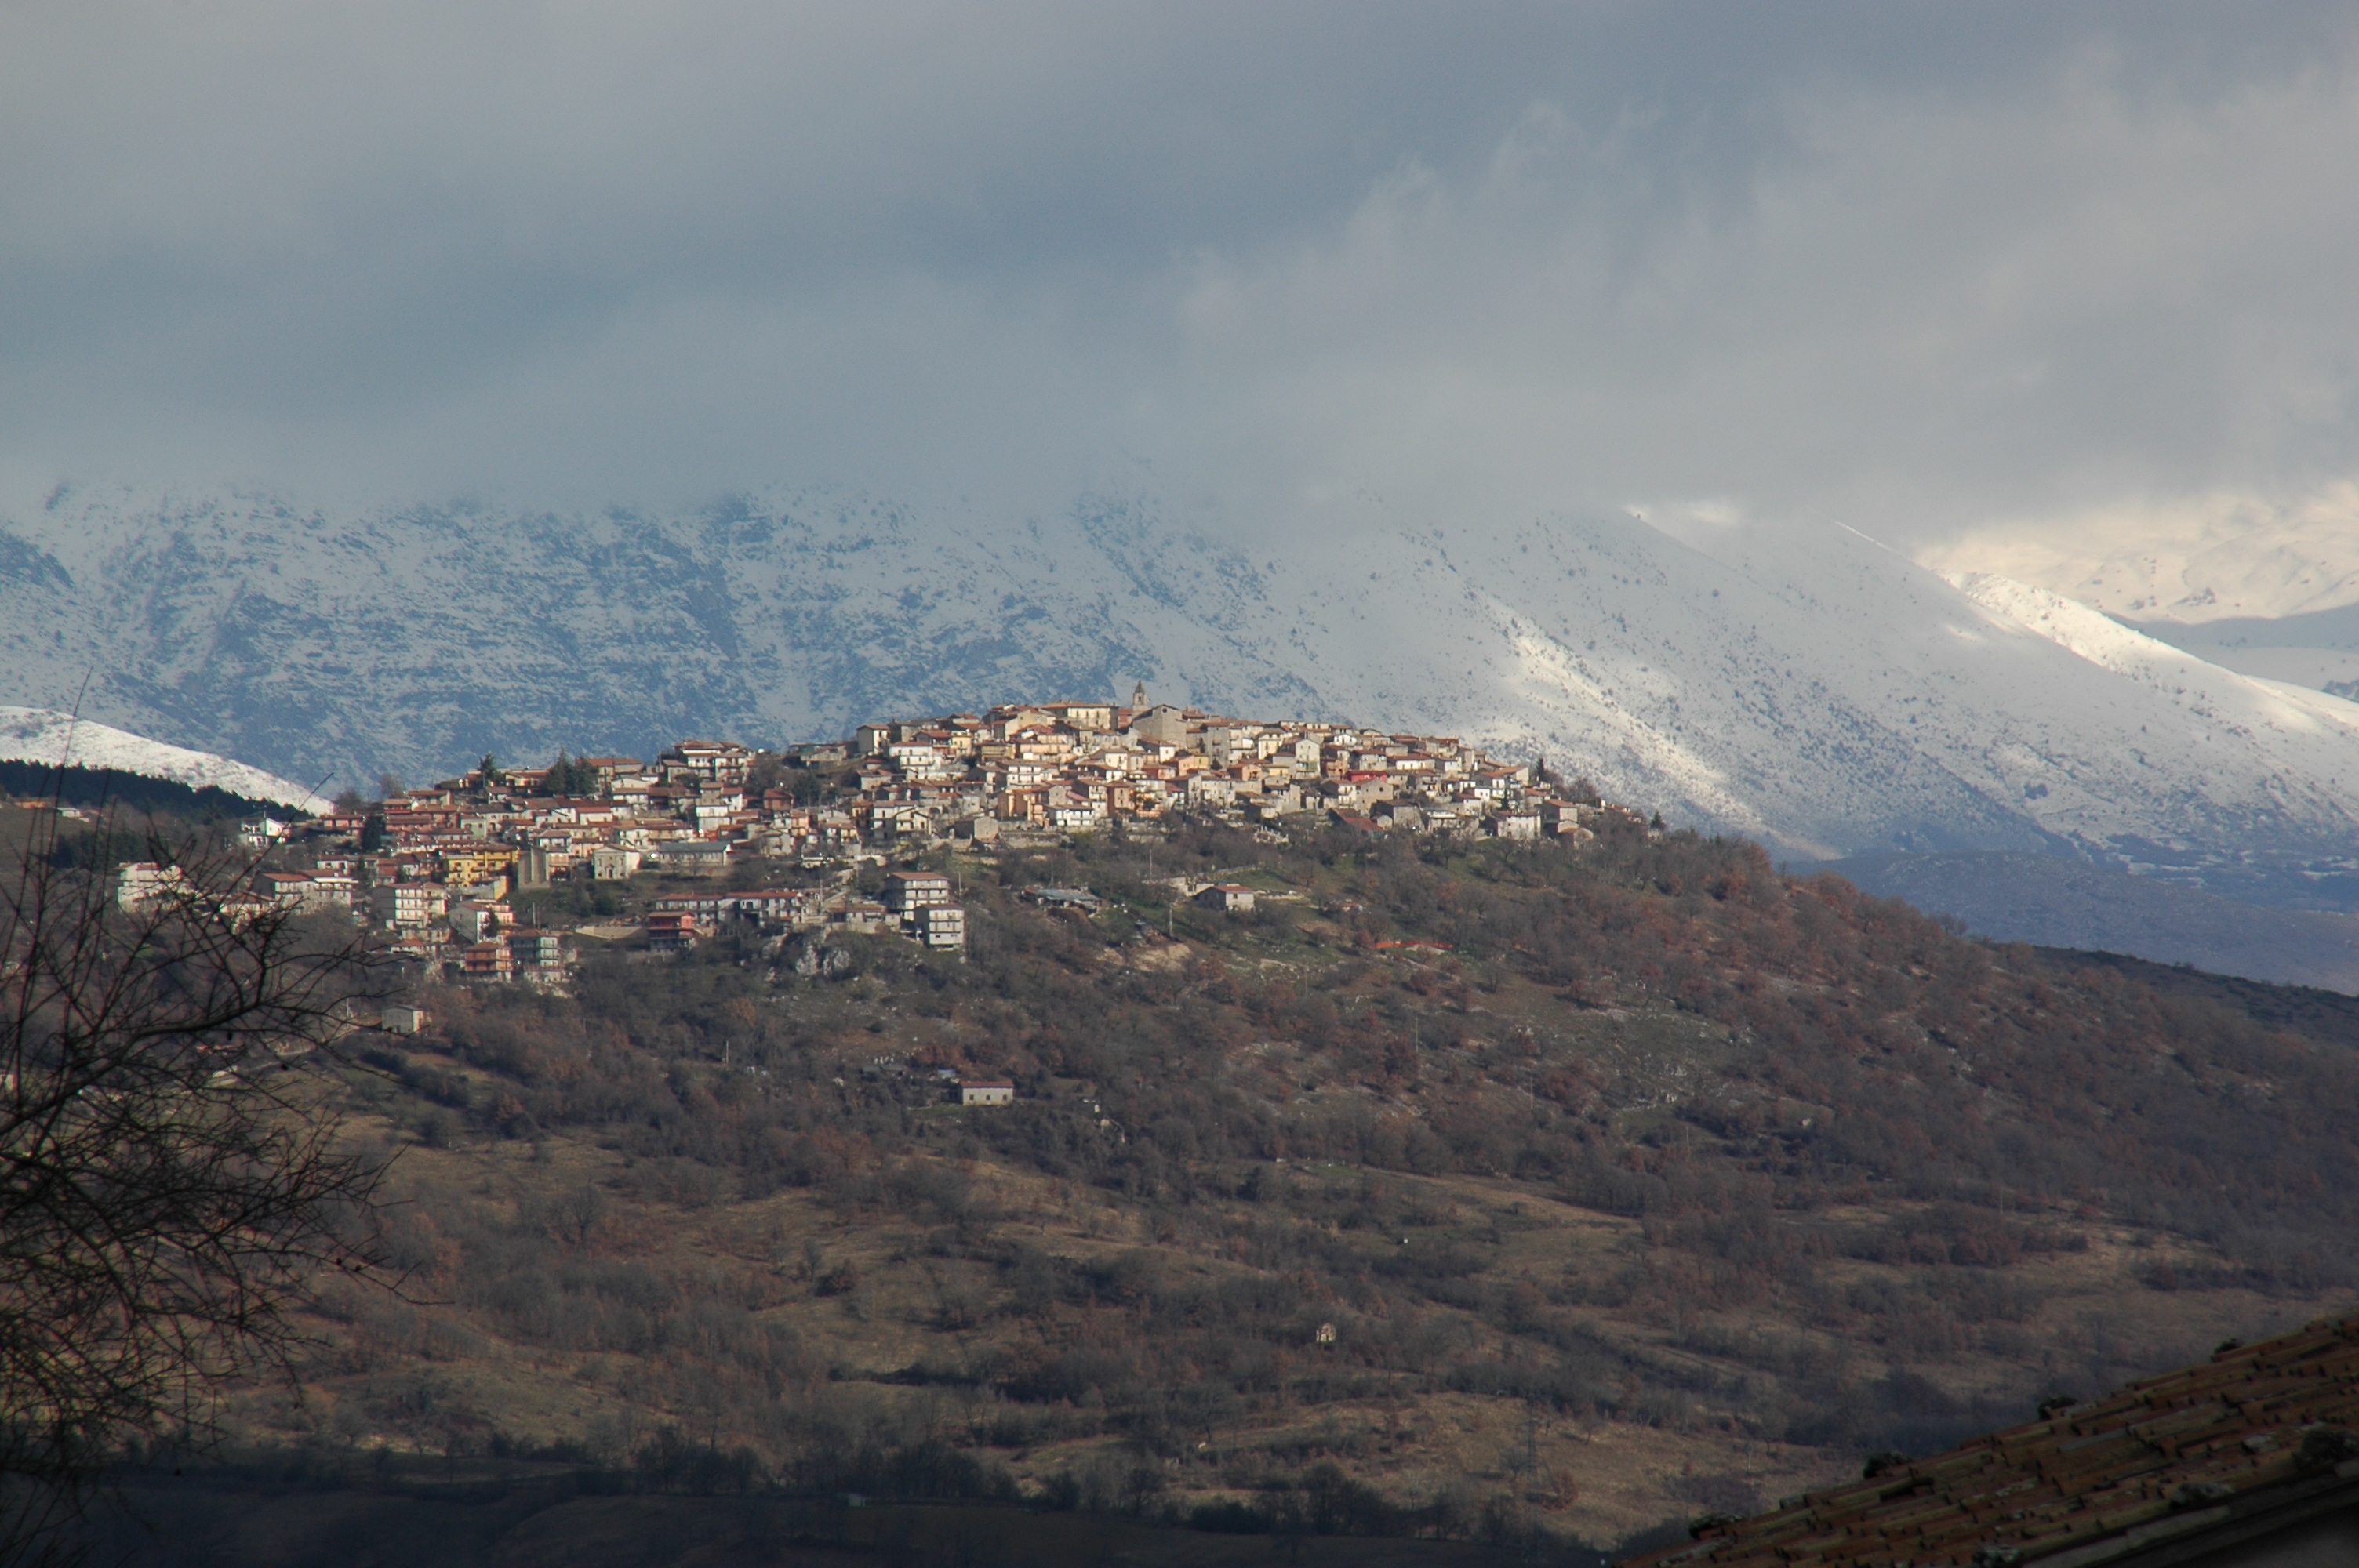
landscape, sea, mountain, snow, winter, cloud, morning, hill, valley, mountain range, country, weather, summit, alps, plateau, landform, aerial photography, gray sky, geographical feature, mountainous landforms